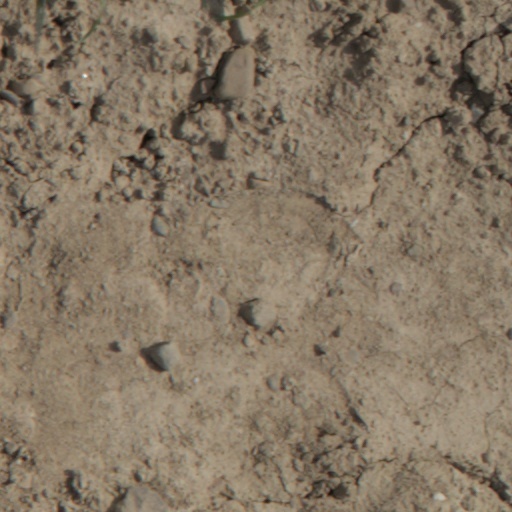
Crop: wheat